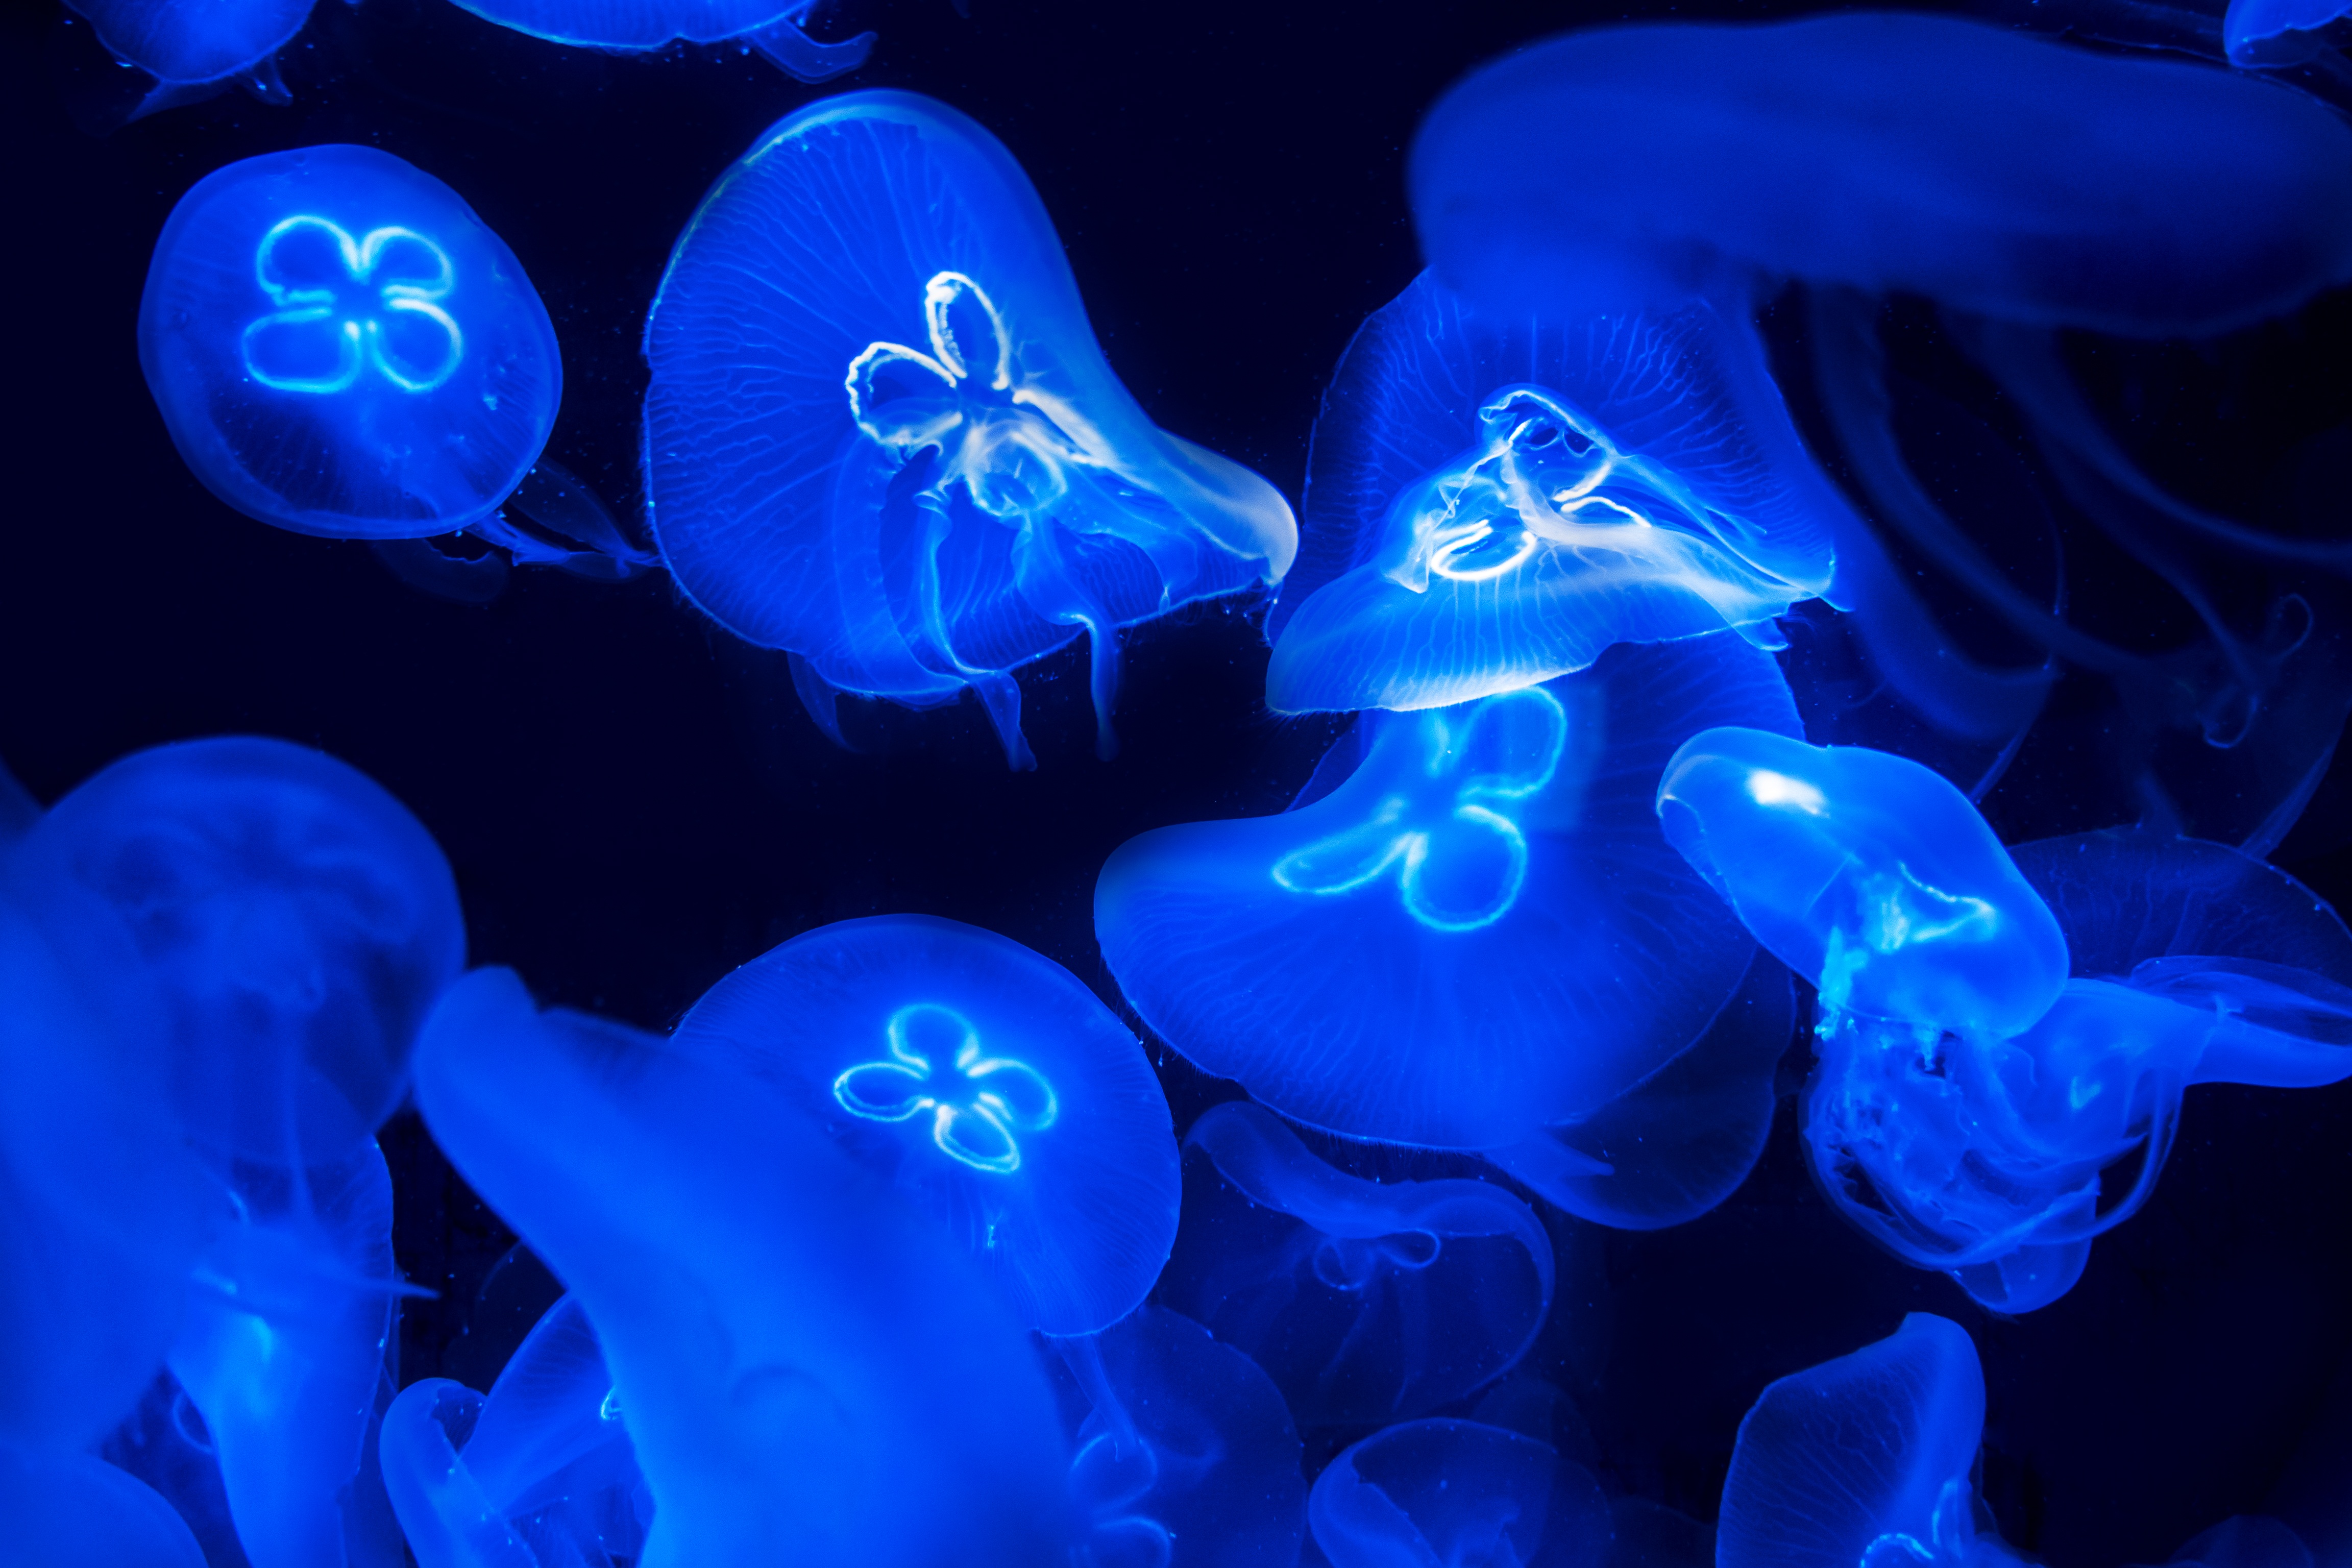
sea, water, diving, underwater, biology, jellyfish, blue, sea animal, invertebrate, marine life, transparent, aquarium, cnidaria, creature, organism, cnidarian, schirmqualle, black light, marine biology, marine invertebrates